Answer in natural language. How many Chairs are visible in the scene? Choose between the following options: 3, 0, 5, 4 or 4
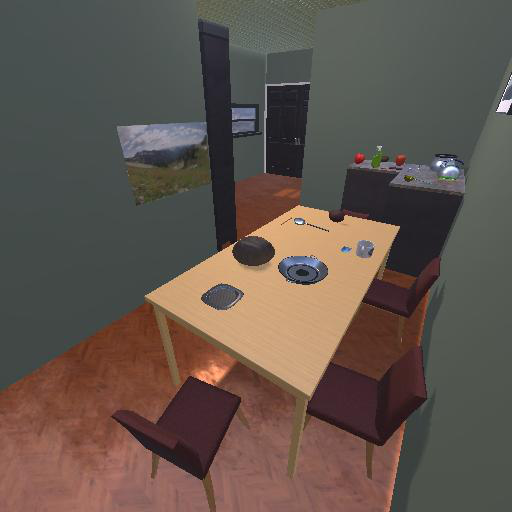
<answer>4</answer>